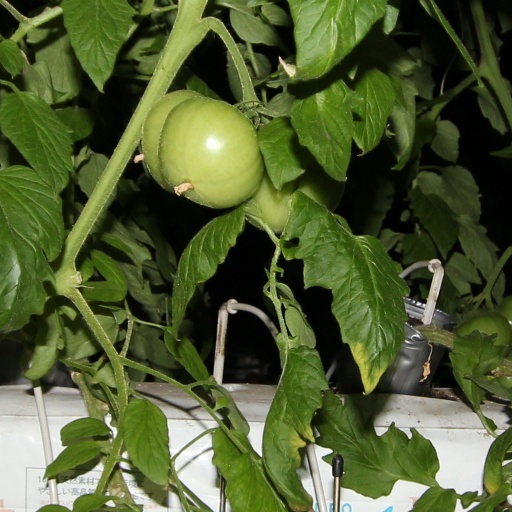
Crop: tomato